Newspaper

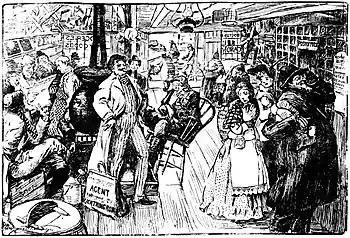
Fanciful drawing of a general store by Marguerite Martyn in the "St. Louis Post-Dispatch" on October 21, 1906. On the far left, a group of men share reading a newspaper.

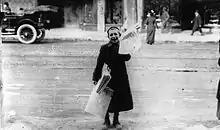
A newsboy selling the "Toronto Telegram" in Canada in 1905

The first mechanical, movable type printing that allowed the mass production of printed books was invented by Johann Gutenberg around 1450. In the 50 years after Gutenberg started printing, an estimated 500,000 books were in circulation, printed on about 1,000 presses across the continent. Gutenberg's invention was a simple device, but it launched a revolution marked by repeated advances in technology and, as a result, a popularization of the ideals of liberty and freedom of information exchange.